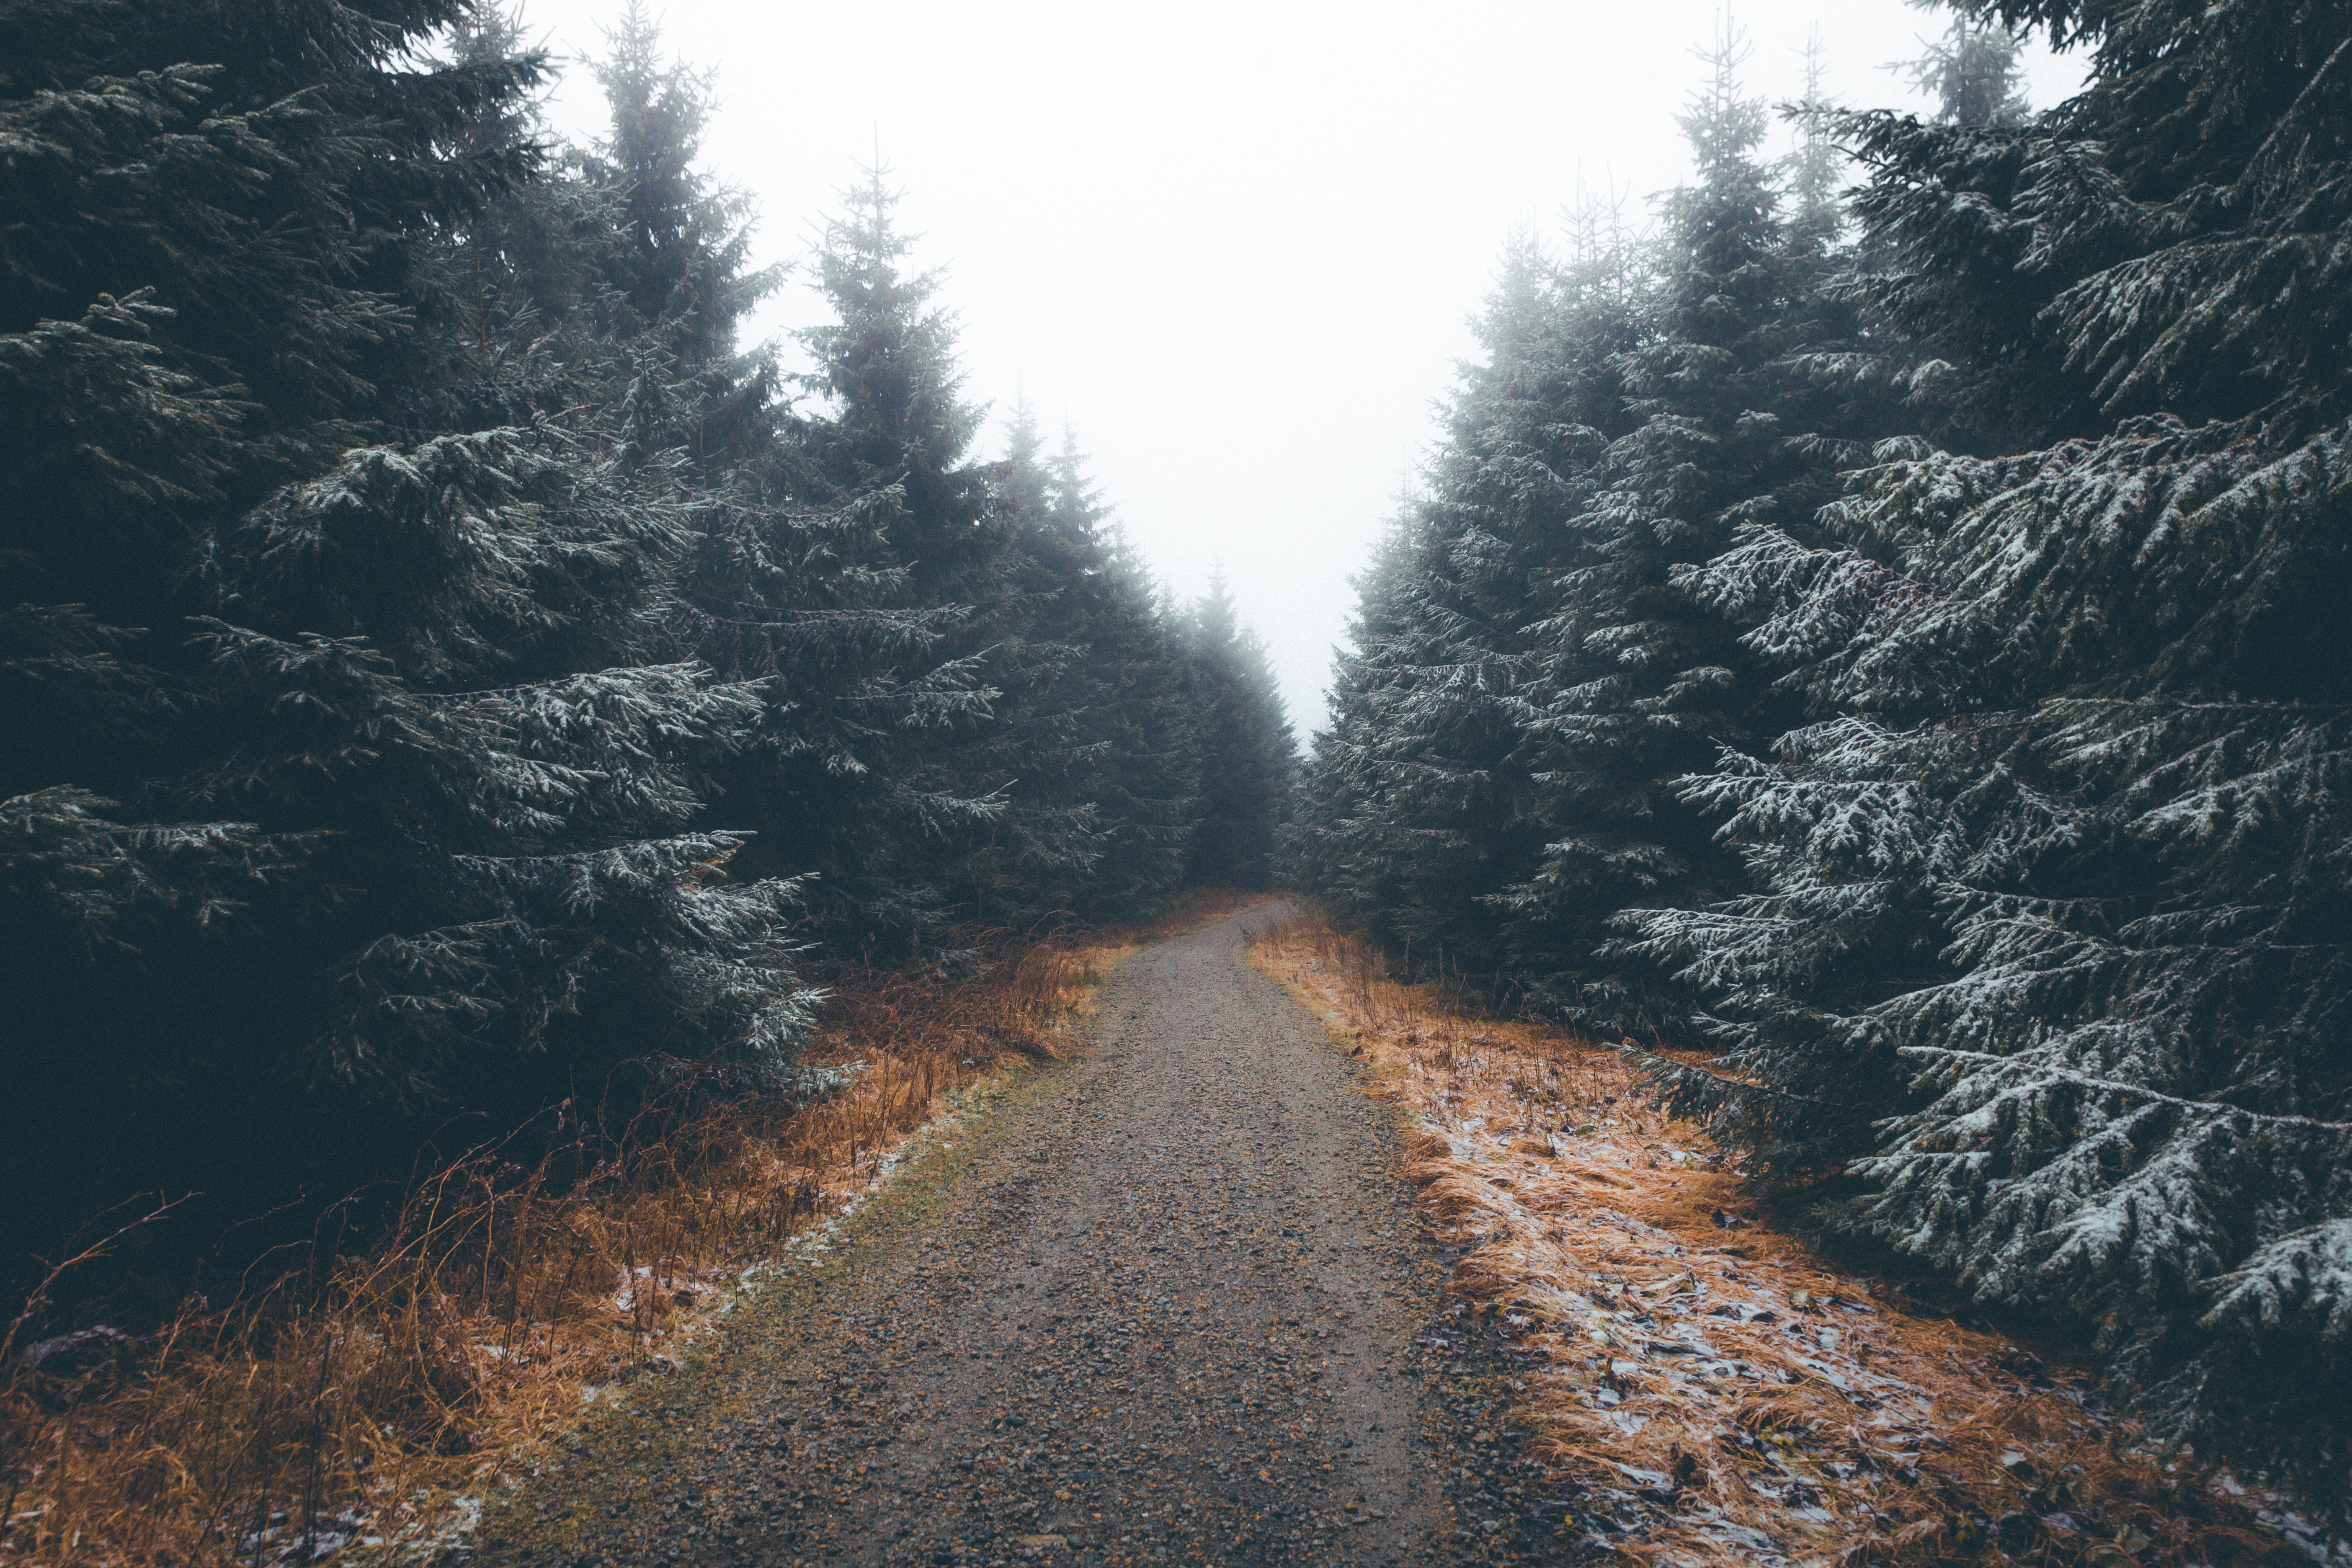
tree, nature, forest, mountain, snow, winter, road, sunlight, morning, hill, mountain range, weather, ridge, infrastructure, mountain pass, atmospheric phenomenon, mountainous landforms, geological phenomenon